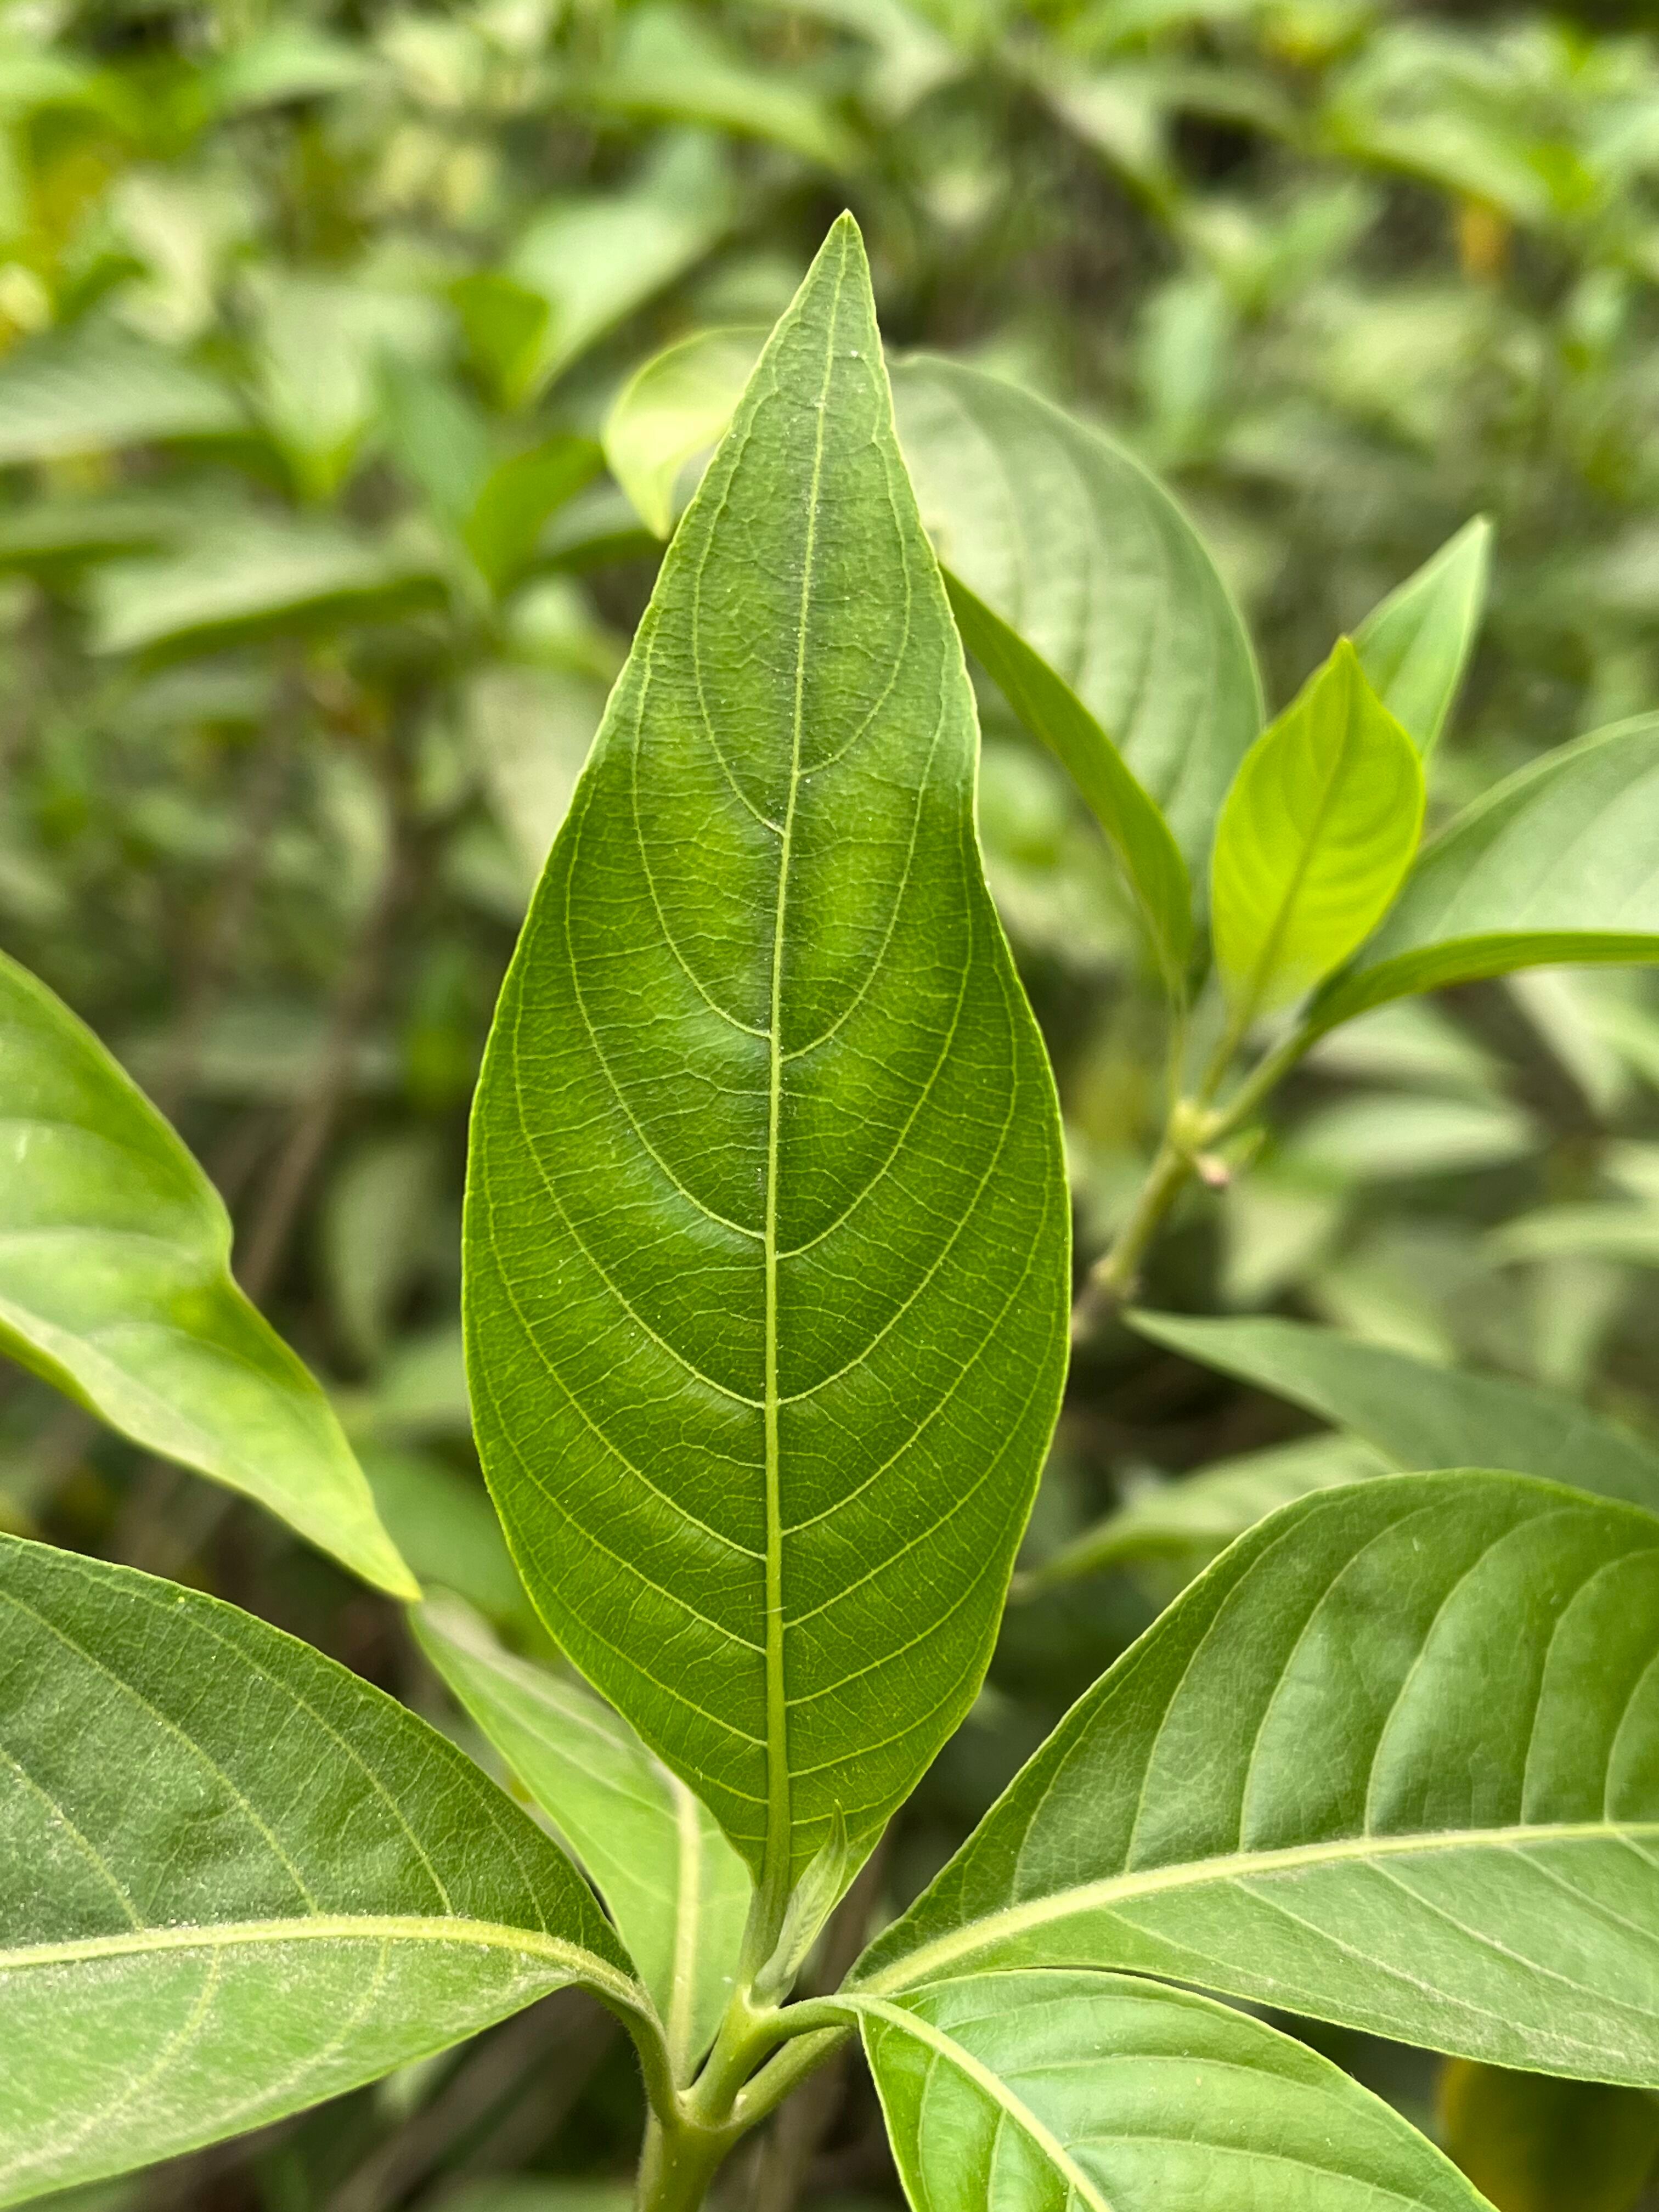
Plant species: justicia-adhatoda